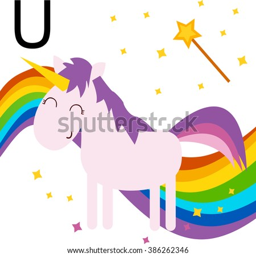
letter u. vector illustration of an unicorn and a rainbow .